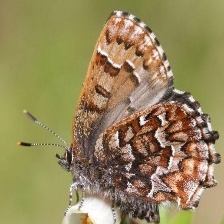
Species: EASTERN PINE ELFIN